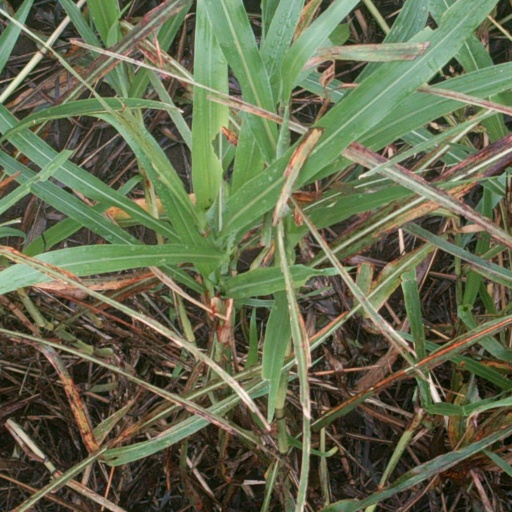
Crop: sorghum